Christian Bakkerud

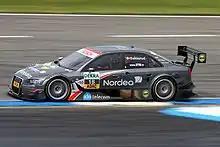
Christian Bakkerud on the Hockenheimring 2009

In 2009, Bakkerud raced in the Deutsche Tourenwagen Masters in a two-year-old Audi A4 for Futurecom-TME.